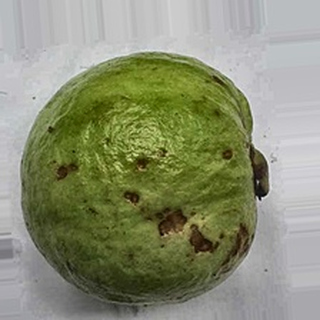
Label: guava_anthracnose